West Virginia Air National Guard

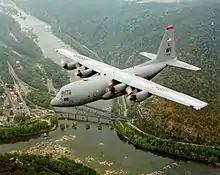
A C-130H Hercules of the West Virginia Air National Guard flying over Harpers Ferry, the junction of the Potomac and Shenandoah (left) rivers

After the September 11th, 2001 terrorist attacks on the United States, elements of every Air National Guard unit in West Virginia has been activated in support of the Global War on Terrorism. Flight crews, aircraft maintenance personnel, communications technicians, air controllers and air security personnel were engaged in Operation Noble Eagle air defense overflights of major United States cities. Also, West Virginia ANG units have been deployed overseas as part of Operation Enduring Freedom in Afghanistan and Operation Iraqi Freedom in Iraq as well as other locations as directed.